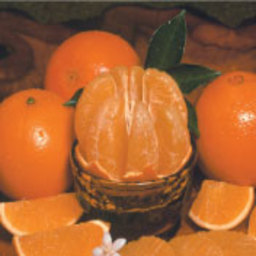
Label: Orange